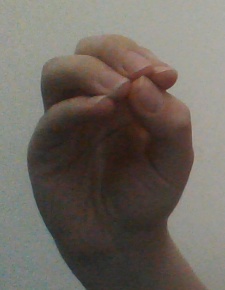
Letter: ha